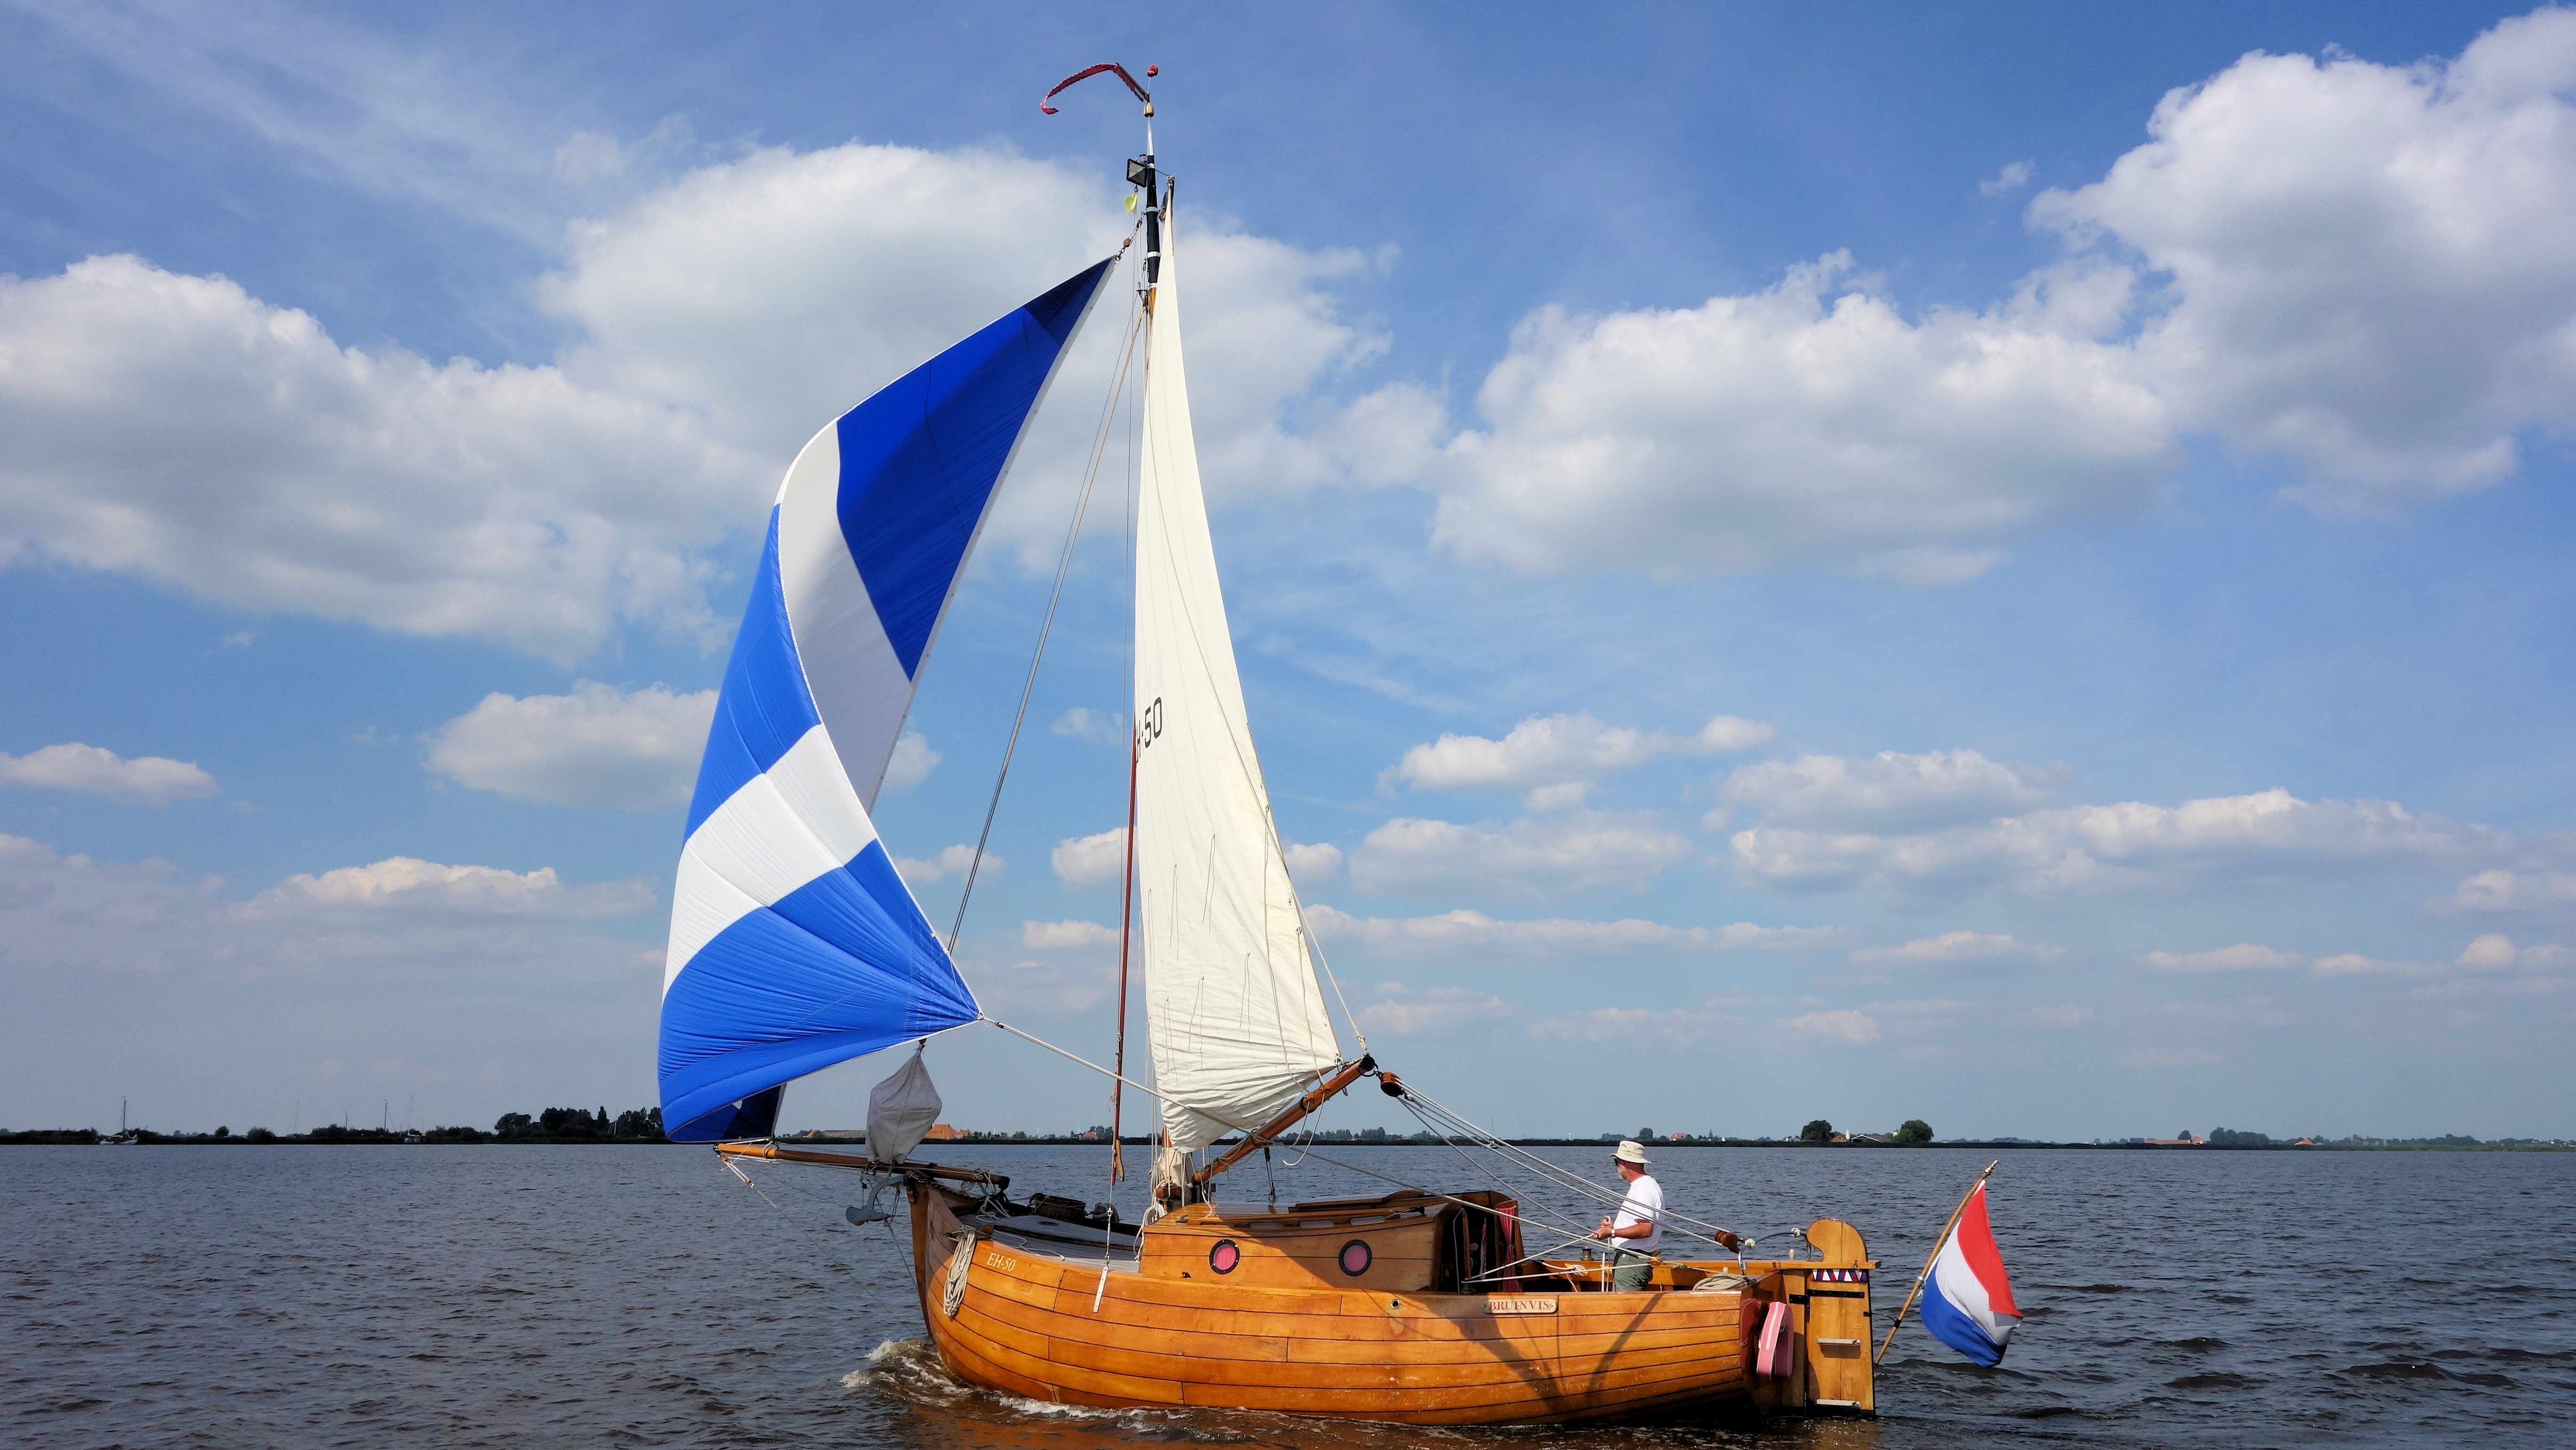
sea, water, boat, wind, ship, vehicle, mast, sailing, sailboat, netherlands, boating, sail, watercraft, schooner, sailing boat, friesland, sailing ship, windsports, dinghy sailing